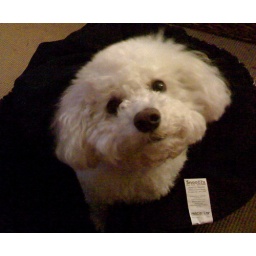
Nellie in her new dog bed that Matt gave her for Christmas!